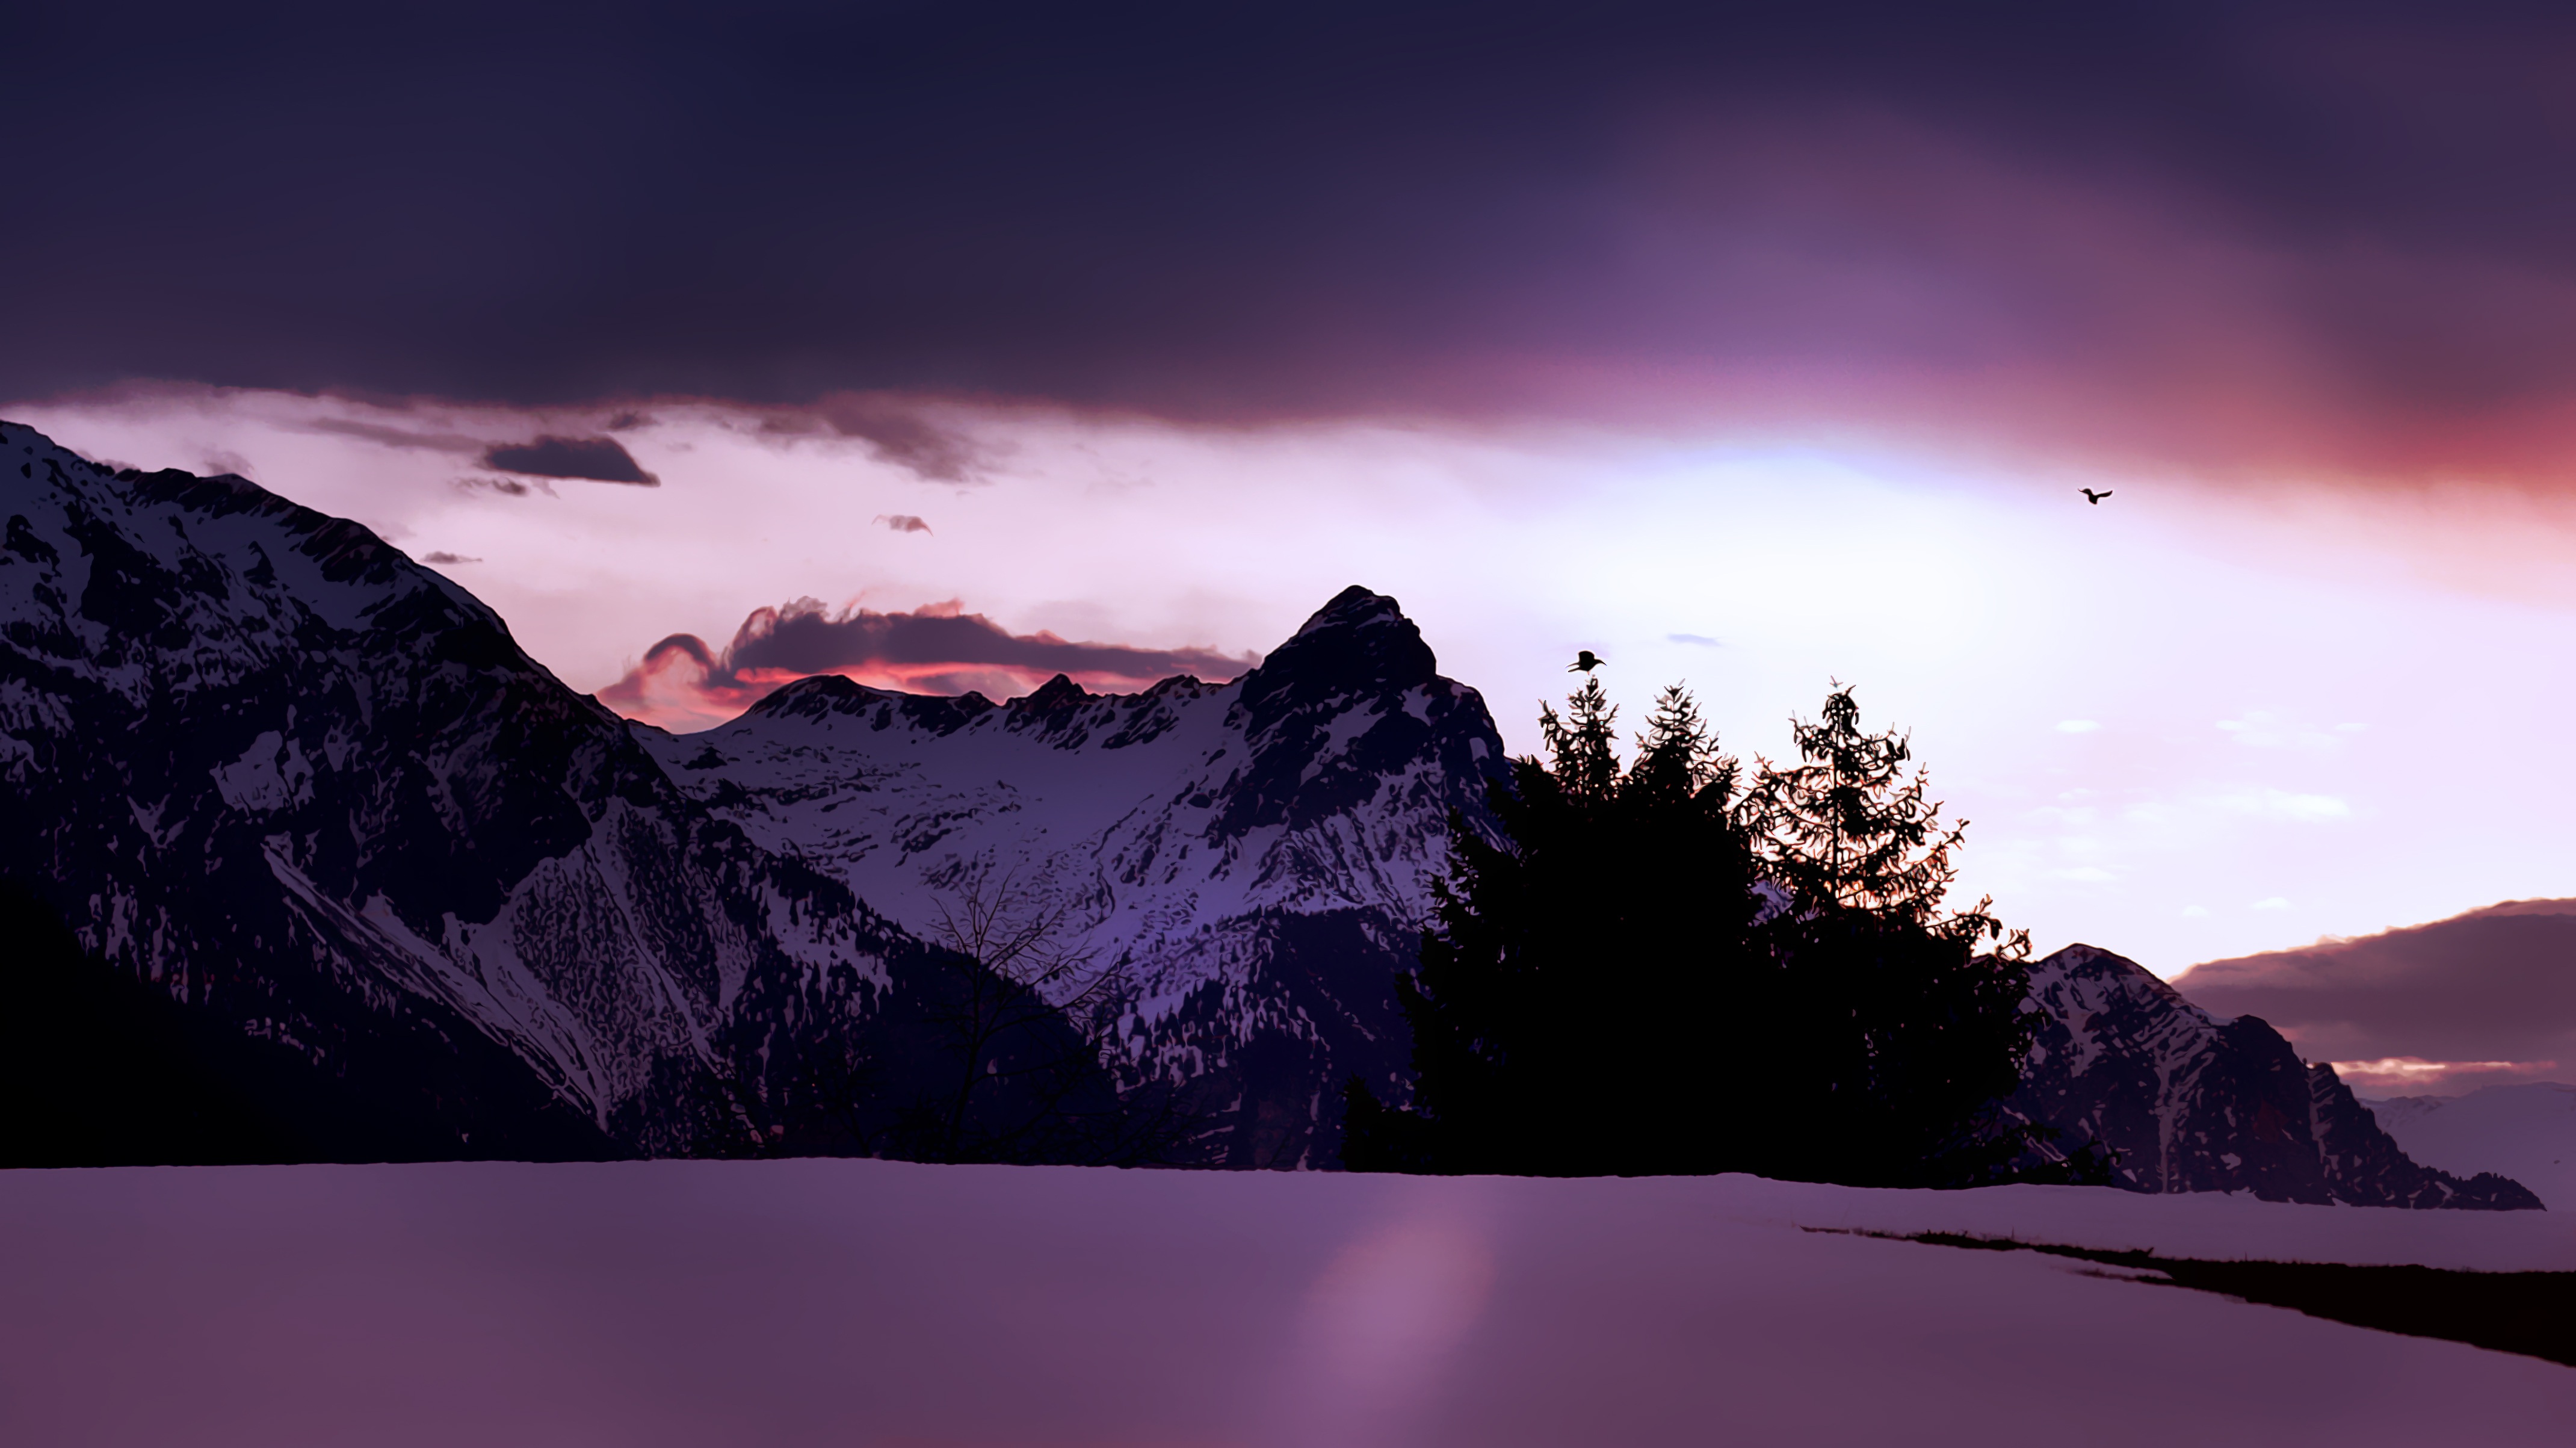
landscape, nature, mountain, snow, winter, cloud, sky, sunrise, sunset, morning, dawn, mountain range, dusk, evening, reflection, weather, darkness, rest, lighting, summit, mountain summit, relaxation, mountains, alps, outlook, silent, morgenstimmung, landform, mountain peaks, meteorological phenomenon, geographical feature, atmospheric phenomenon, mountainous landforms